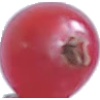
Label: redcurrant